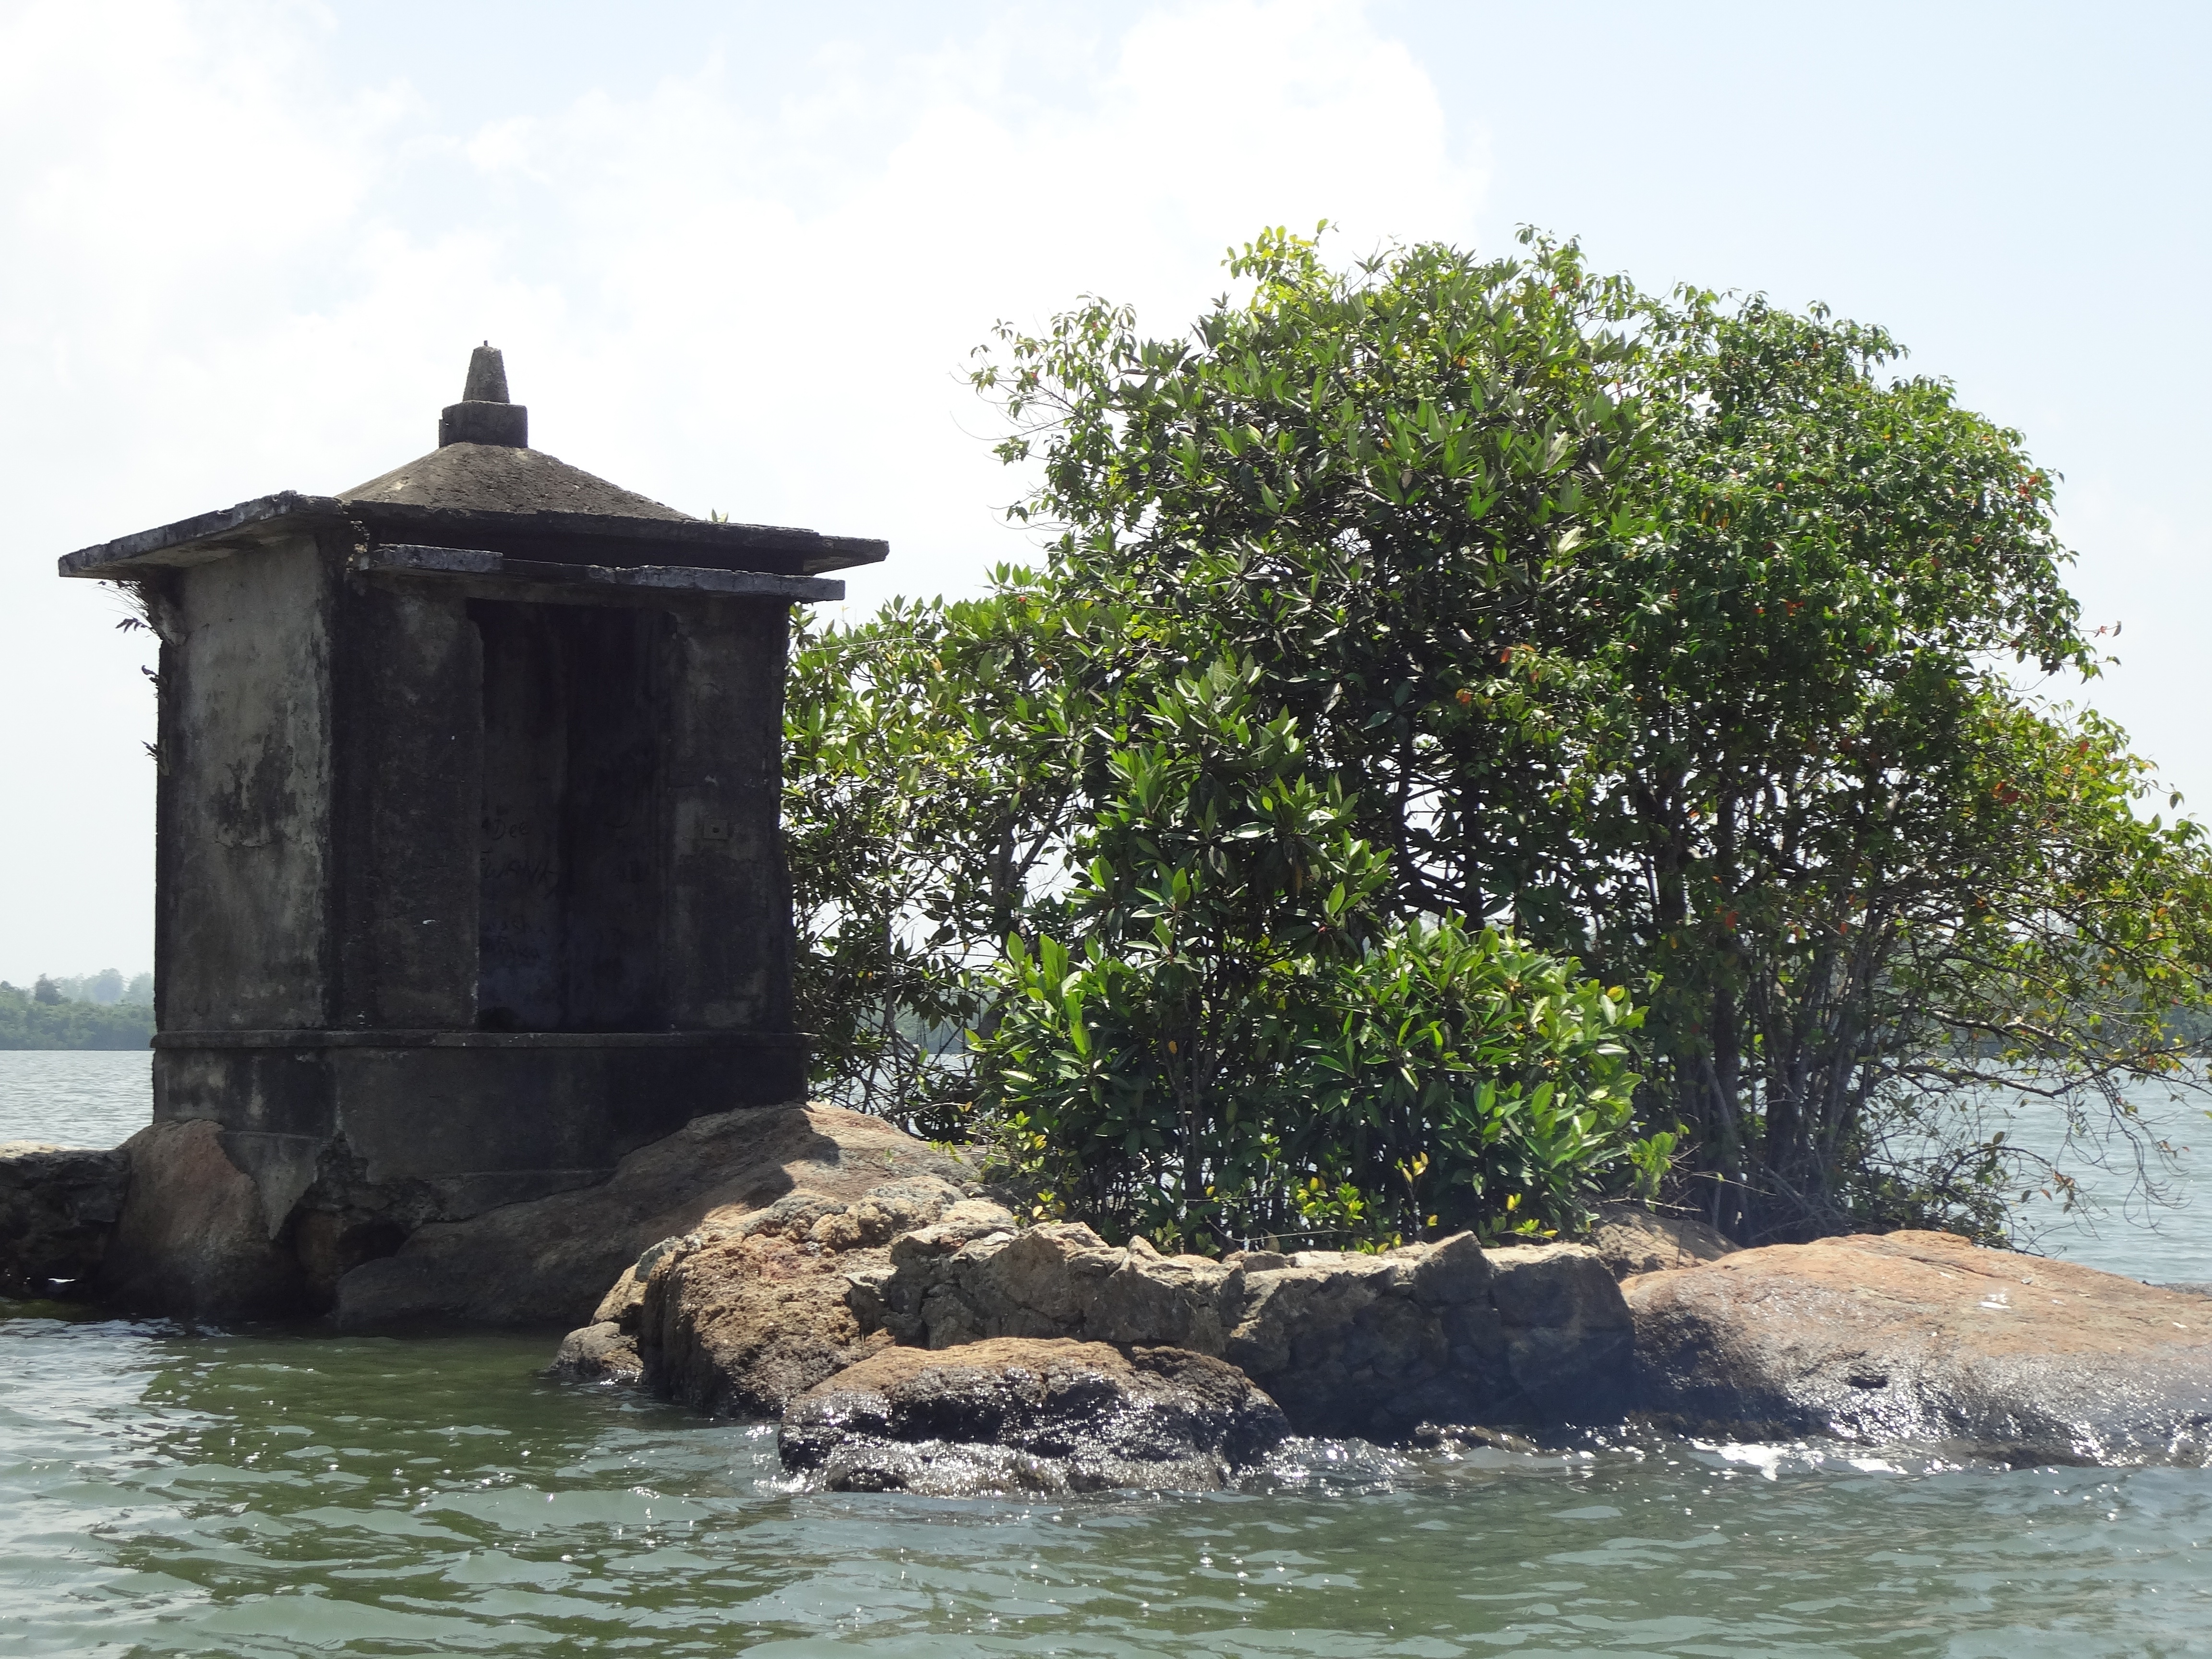
landscape, sea, coast, tree, water, rock, river, tower, scenery